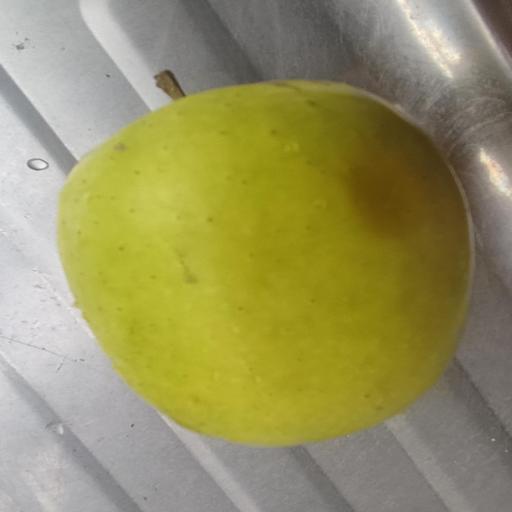
Crop type: Apple_Golden Delicious